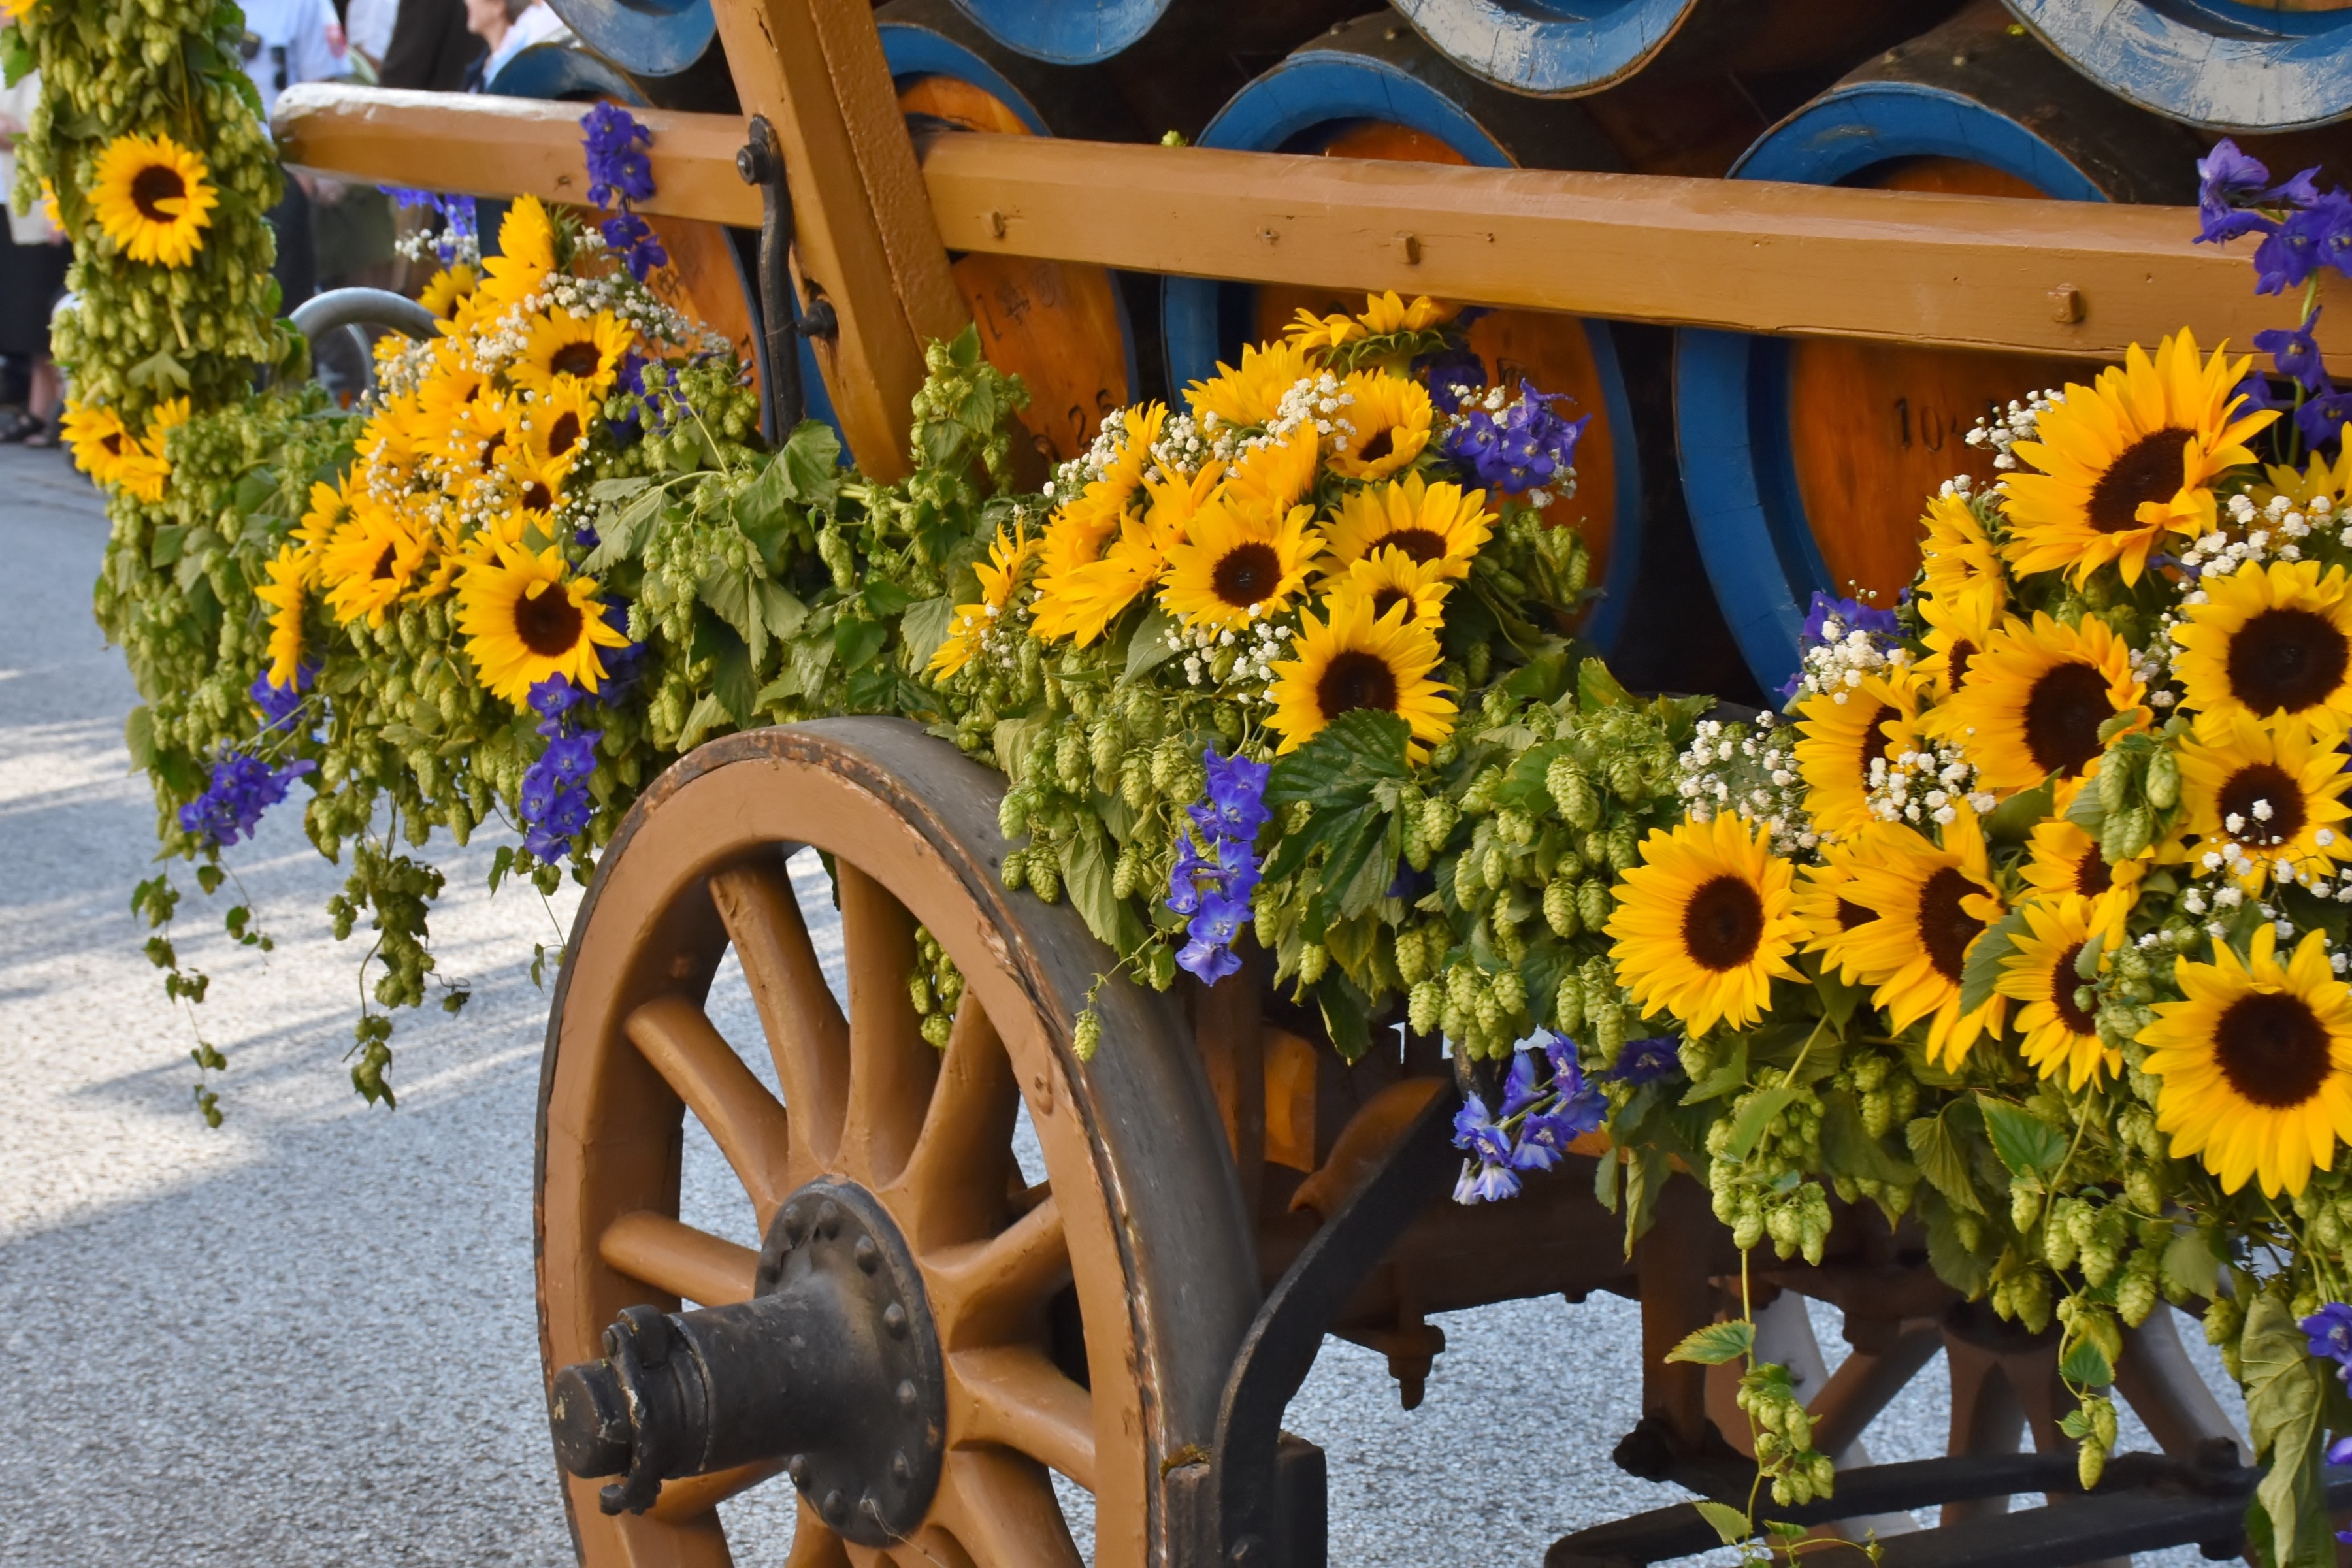
nature, blossom, plant, flower, bloom, summer, blue, colorful, yellow, flora, beer, sunflower, flowers, arrangement, iris, lily, bouquets, floristry, barrels, flower colour, pageant, catchment, beer car, barrel coach